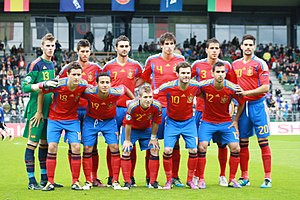
U/21 Europamesterskabet i fodbold 2011
U/21 Europamesterskaberne 2011 i fodbold var det 18. i rækken af officielle europamesterskaber for U/21-fodboldlandshold, arrangeret af UEFA. Den 11. december 2008 annoncerede UEFA's eksekutivkomité, at man havde valgt Danmark og Dansk Boldspil-Union som vært for turneringen. Danmark blev valgt i konkurrence med Israel. Turneringen blev afholdt i perioden 11. juni 2011 – 25. juni 2011.